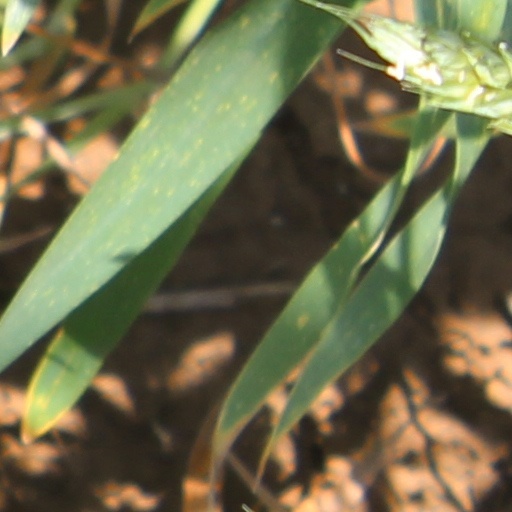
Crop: wheat